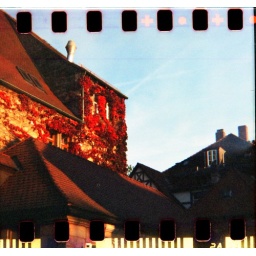
Some building in Bayreuth with a nice shade of red